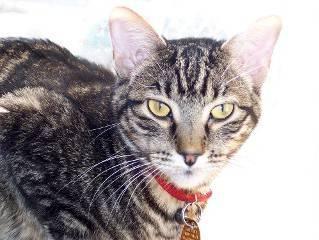
cat